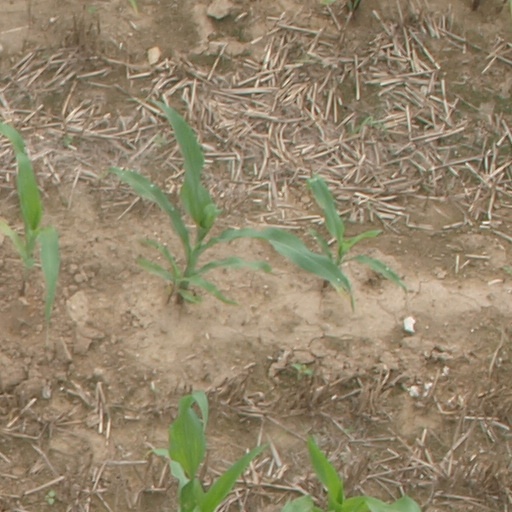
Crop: maize; corn